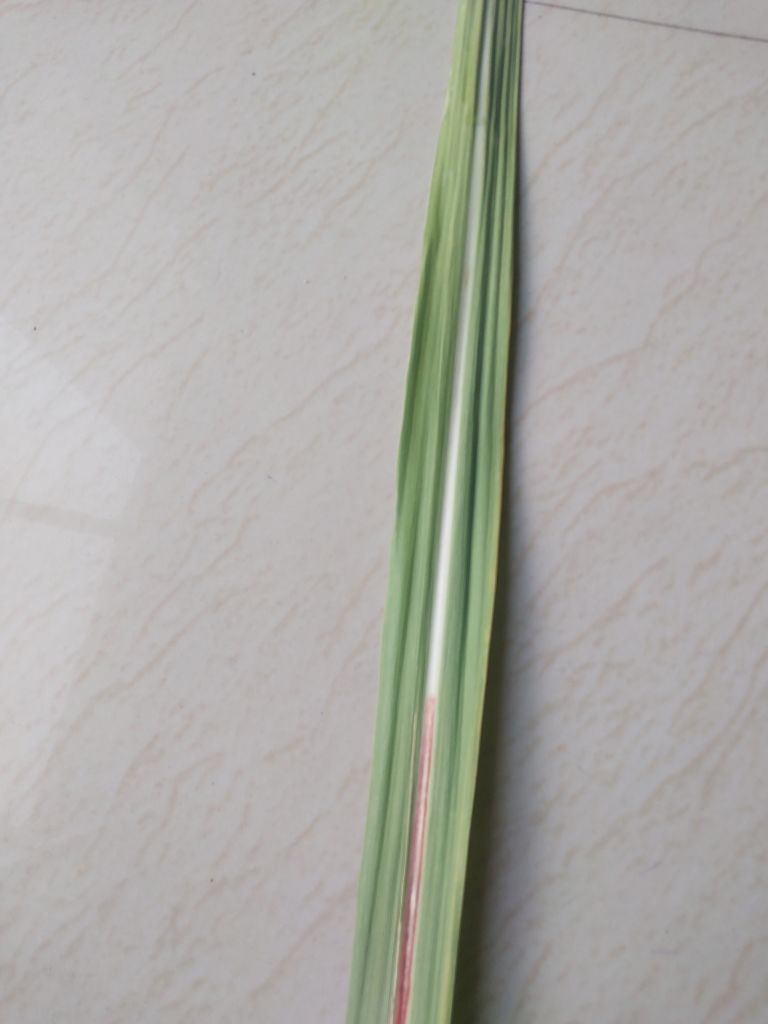
Label: Brown Spot